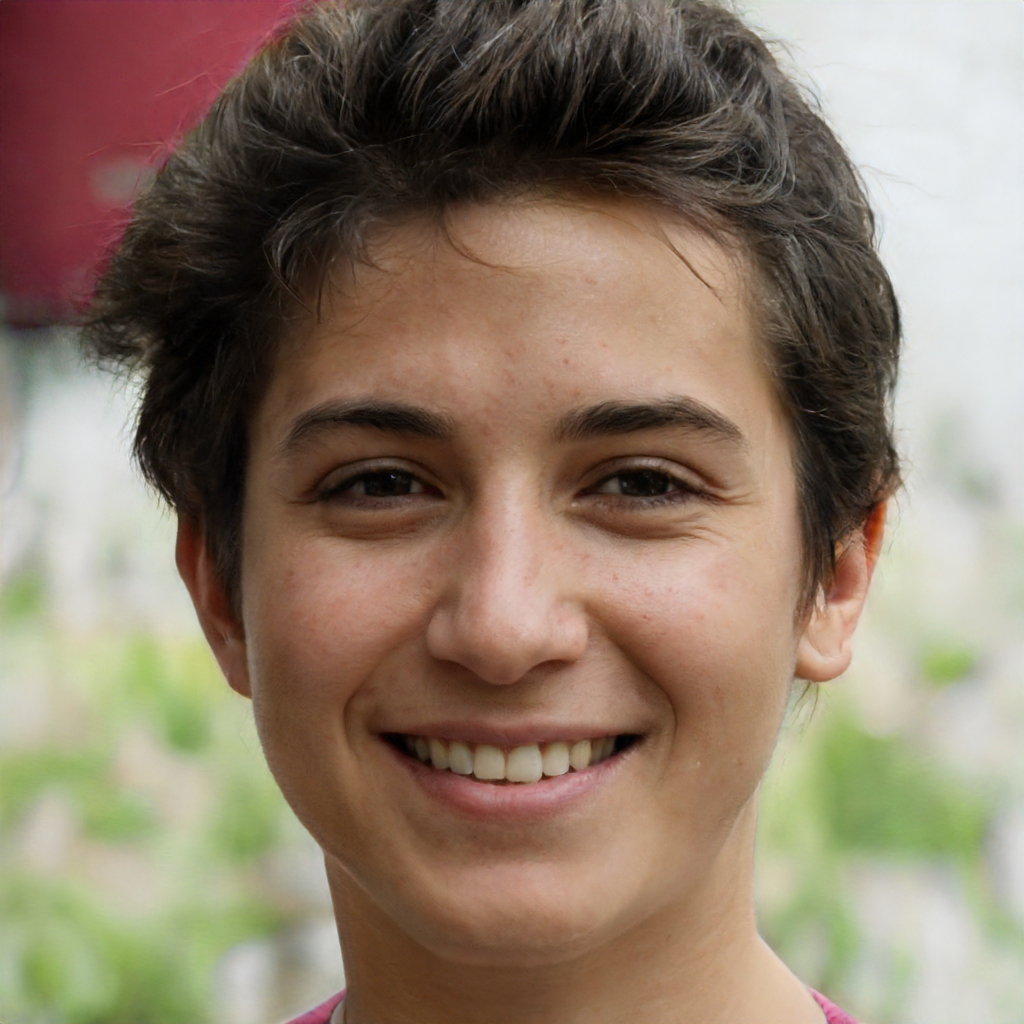
Label: Colored